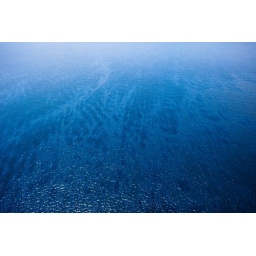
The clear water is broken by the oil sheen